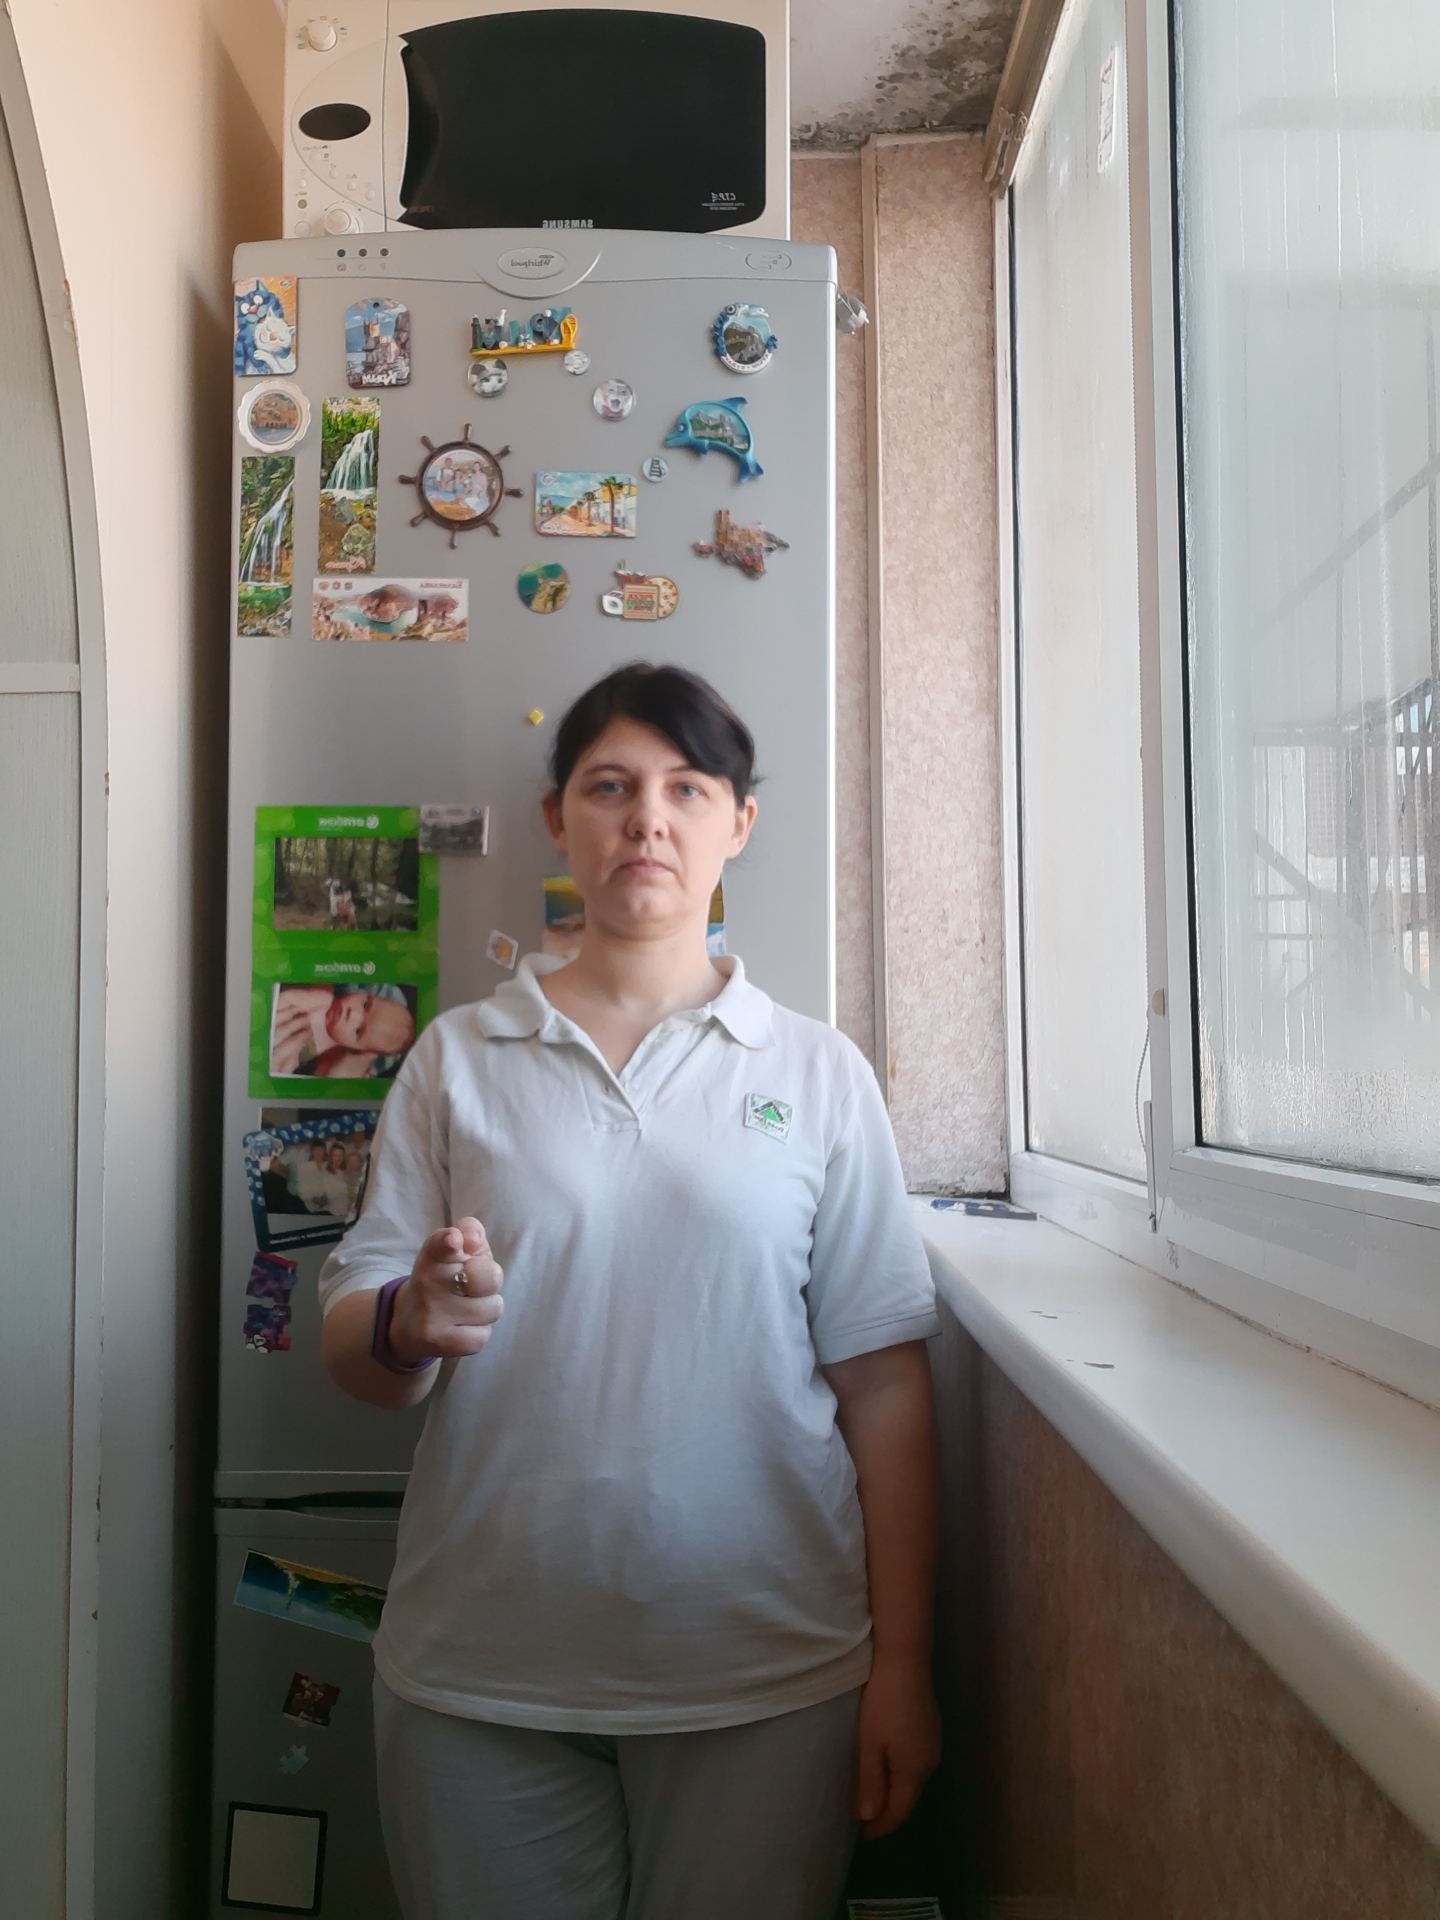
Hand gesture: point